Łódź Ghetto

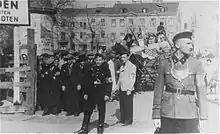
German and Jewish police guard at the entrance to the ghetto

The first known record of an order for the establishment of the ghetto, dated 10 December 1939, came from the new Nazi governor Friedrich Übelhör, who called for the cooperation of major policing bodies in the confinement and mass transfer of the local Jews. By 1 October 1940, the relocation of the ghetto inmates was to have been completed, and the city's downtown core declared "Judenrein" (cleansed of its Jewish presence). The German occupiers pressed for the ghetto size to be shrunk beyond all sense in order to have their factories registered outside of it. Łódź was a multicultural mosaic before the war began, with about 8.8% ethnic German residents on top of Austrian, Czech, French, Russian and Swiss business families adding to its vibrant economy.